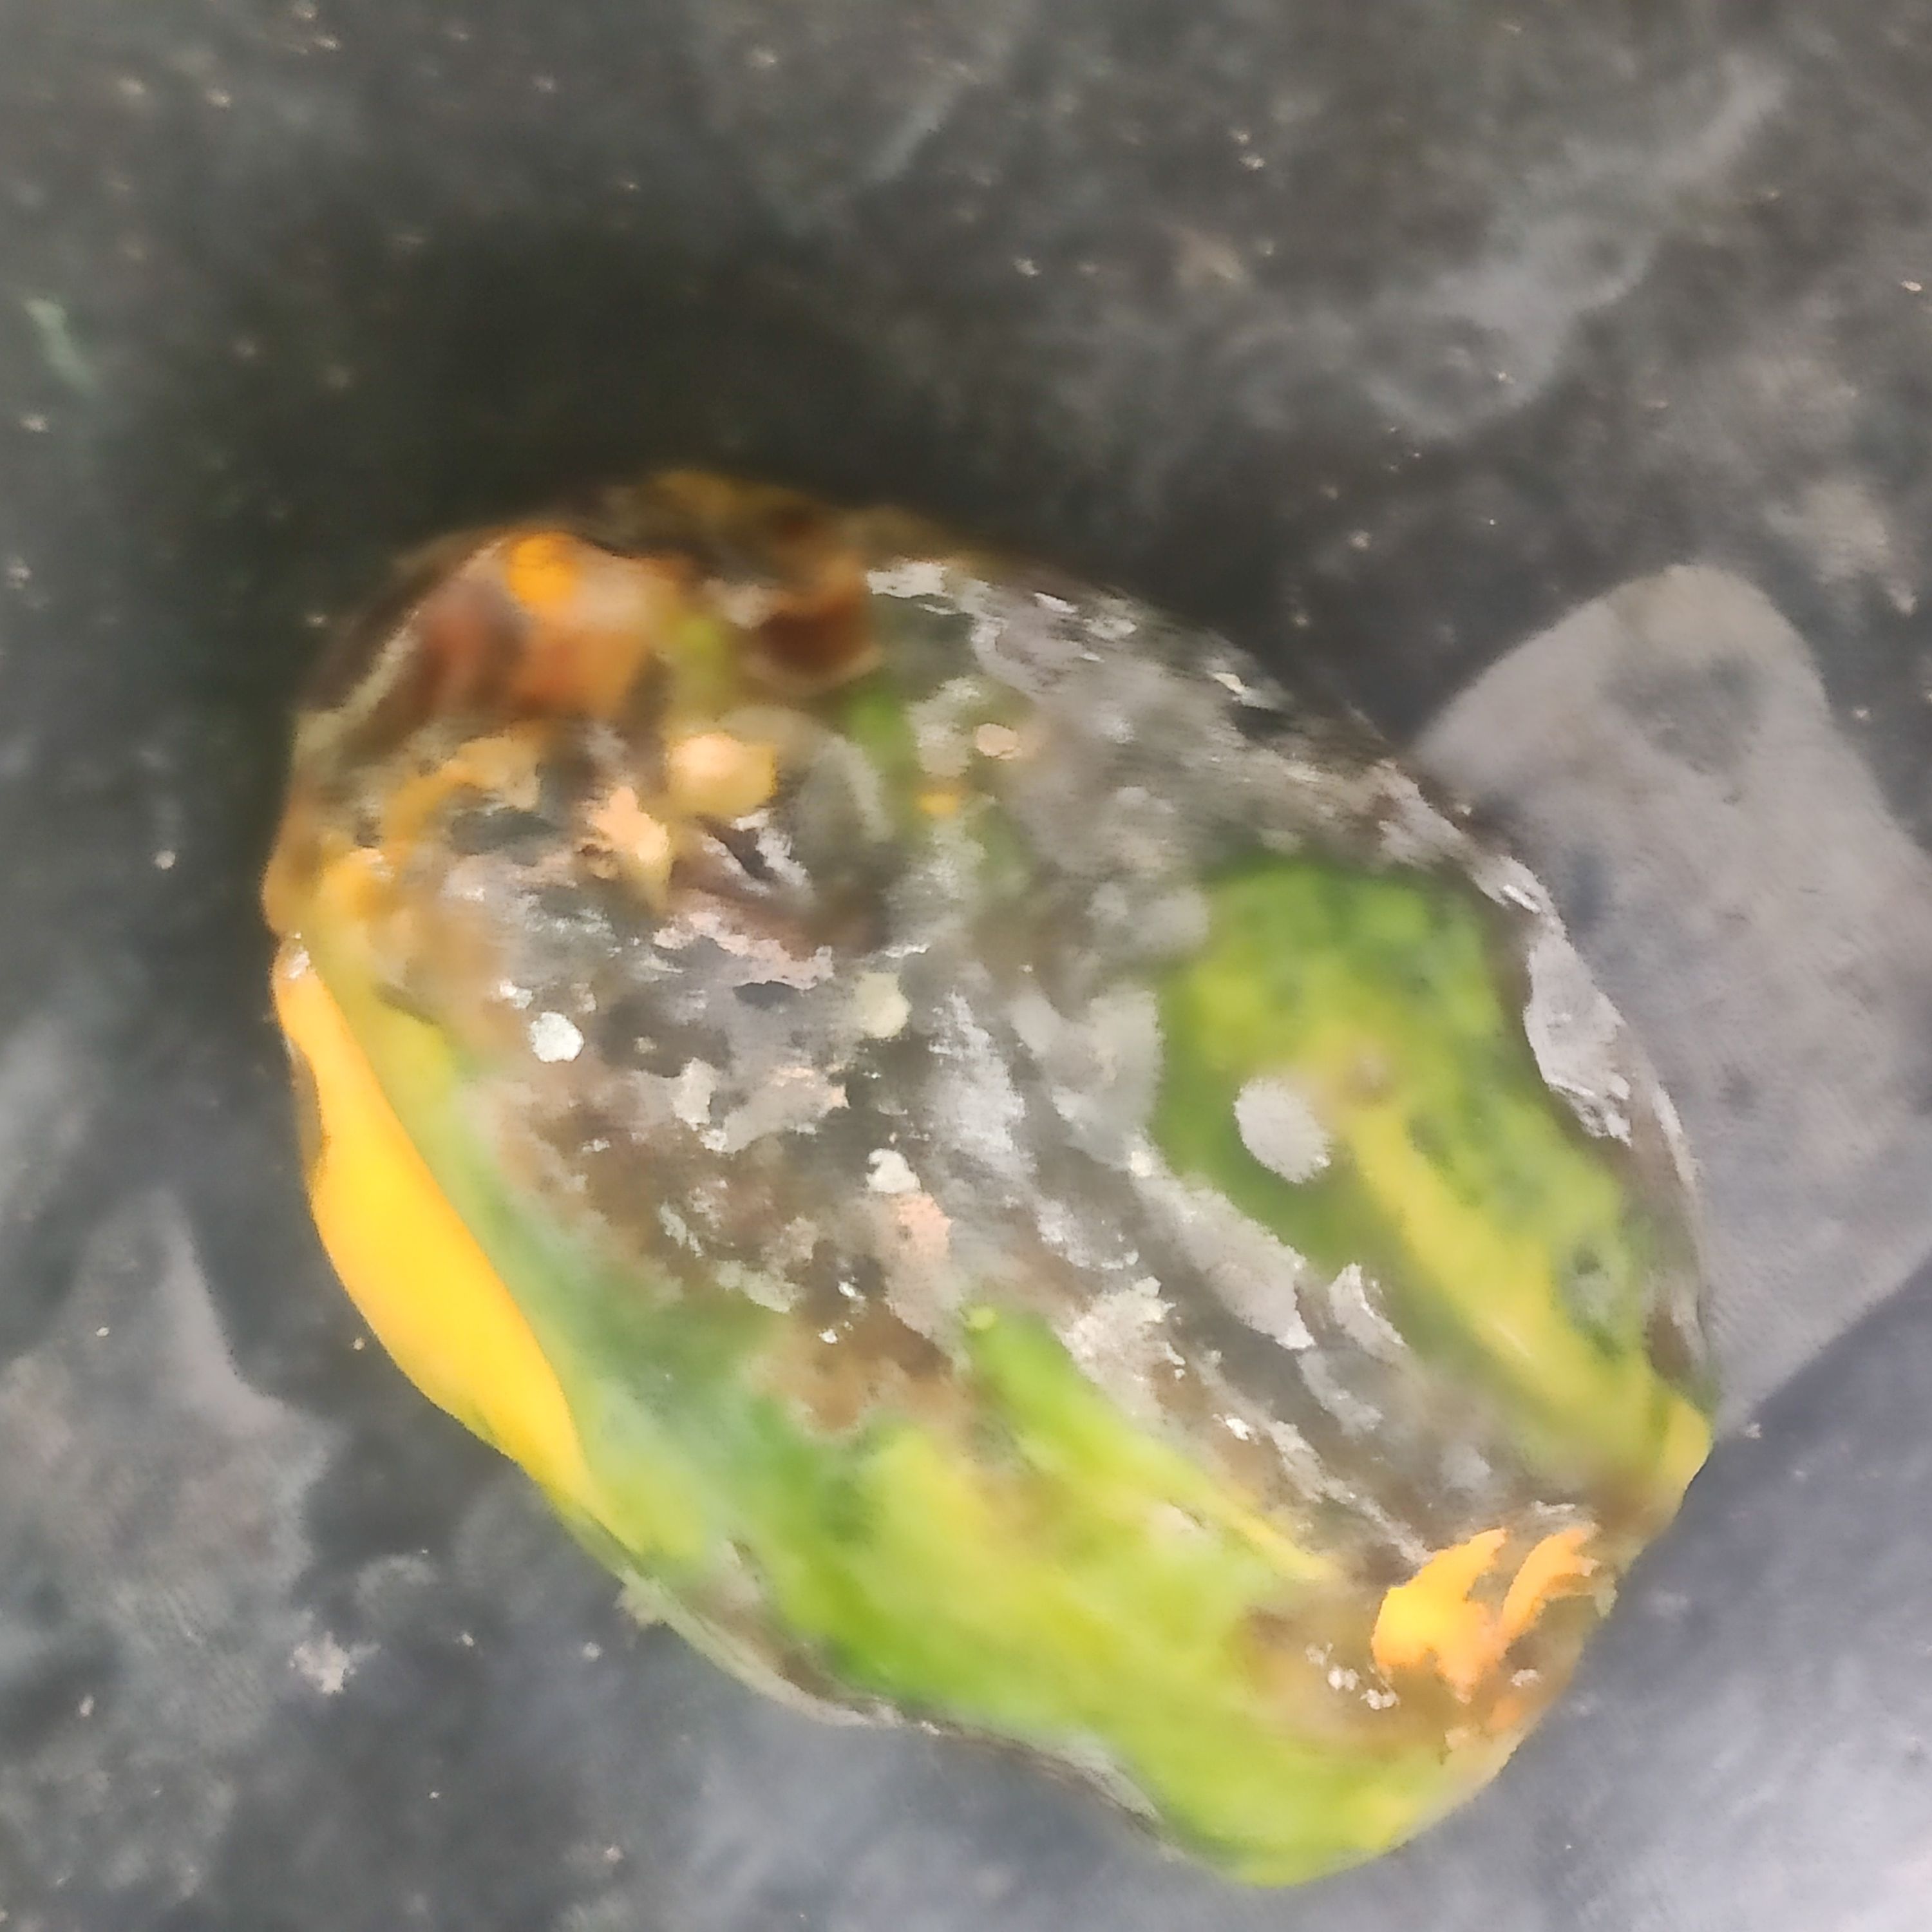
Fruit: papayas
Grade: 3rd-grade